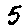
Label: 5